History of agriculture in the Indian subcontinent

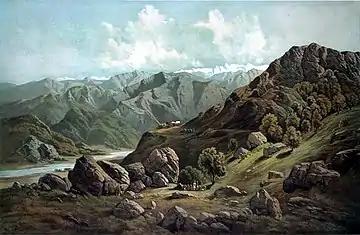
Sutlej Valley from Rampur ca. 1857. A number of irrigation canals are located on the Sutlej river.

Few Indian commercial crops—such as Cotton, indigo, opium, wheat, and rice—made it to the global market under the British Raj in India. The second half of the 19th century saw some increase in land under cultivation and agricultural production expanded at an average rate of about 1% per year by the later 19th century. Due to extensive irrigation by canal networks Punjab, Narmada valley, and Andhra Pradesh became centres of agrarian reforms. Roy (2006) comments on the Influence of the world wars on the Indian agricultural system: